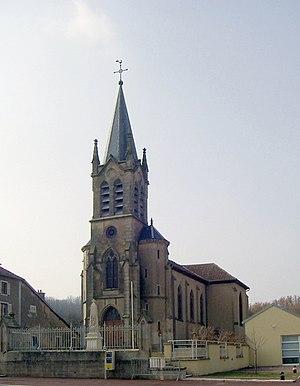
L'église Saint-Jean-Baptiste d'Hymont, côté est
Hymont est une commune française située dans le département des Vosges en région Grand Est.